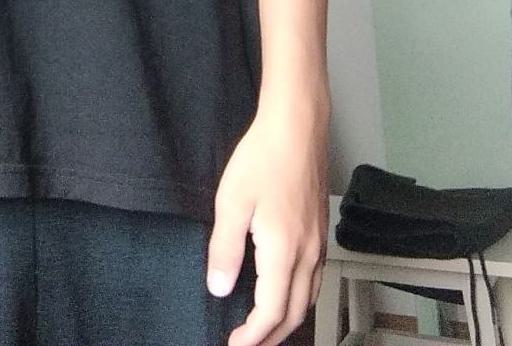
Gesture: no_gesture